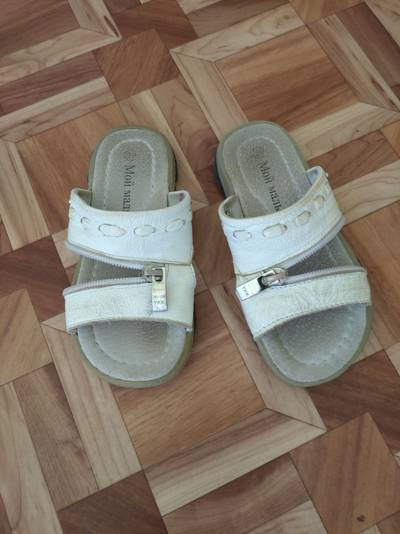
Waste category: shoes